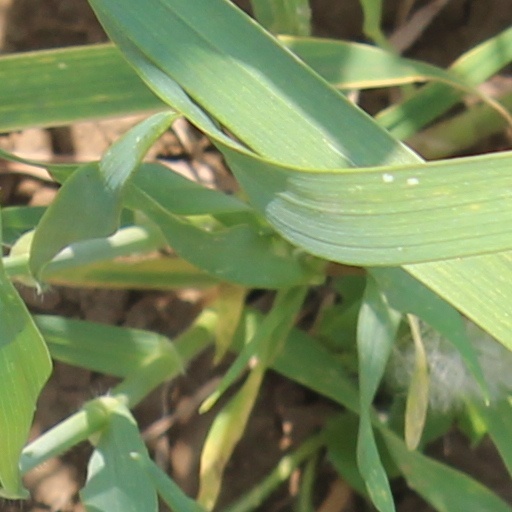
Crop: wheat